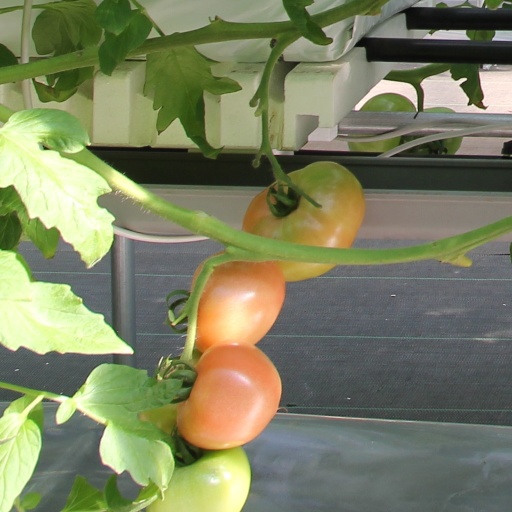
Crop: tomato